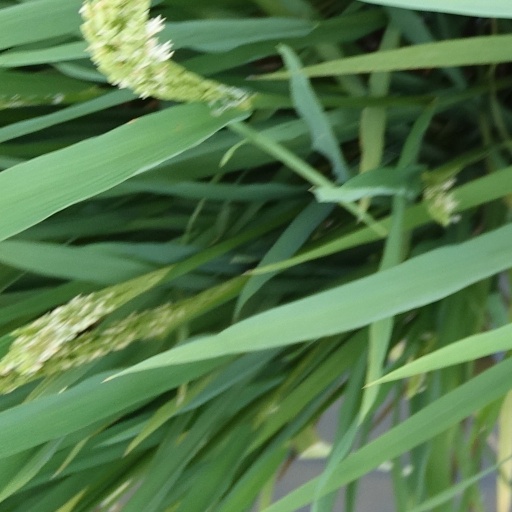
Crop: rice